Scribe

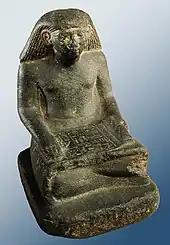
Early New Kingdom statue commemorating the scribe Minnakht ("Strength of Min"), showing how ancient scribes worked seated on the floor with the papyrus on their lap

The Sumerians developed one of the earliest writing systems (the Cuneiform), the first body of written literature, and an extensive scribal profession to further these activities. The work of Near Eastern scribes primarily exists on clay tablets and stone monuments written in cuneiform, though later in the period of cuneiform writing they begin to use papyrus, parchment, and writing tablets. The body of knowledge that scribes possessed belonged to an elite urban culture, and few had access to it. Traveling scribes played a vital role in the dissemination of literary culture.